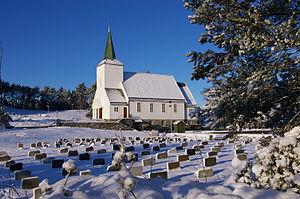
Selon un sondage Eurobarometer datant de 2018, 19 % « croient que Dieu existe » dont 17 % sont très religieux. Selon un autre sondage, de Gallup, 36 % des Norvégiens sont religieux. C'est la proportion la plus faible des pays occidentaux.